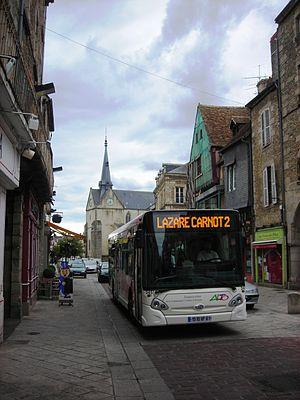
Autobus Heuliez GX sur la lingne 2 du reseau Alto de la ville Alençon (Orne,France)
L'Orne est un département français de la région Normandie, ainsi appelé depuis 1790 du nom du fleuve qui y prend sa source puis le traverse. L'Insee et la Poste lui attribuent le code 61.